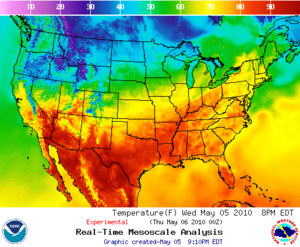
Les grandeurs extensives et intensives sont des catégories de grandeurs physiques d'un système physique :